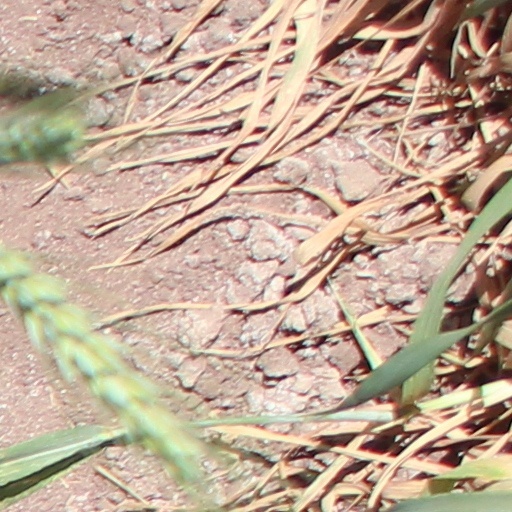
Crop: wheat